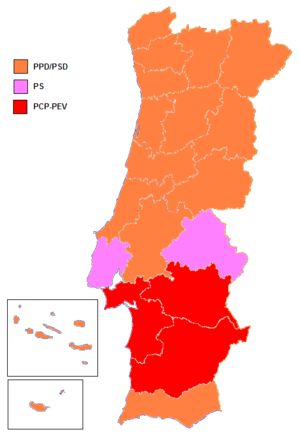
Les élections européennes se déroulent le dimanche 7 juin 2009 au Portugal pour désigner les 22 députés européens au Parlement européen, pour la législature 2009-2014.